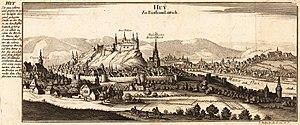
Vue de Huy (1725) par Gabriel Bodenehr
Le collège Saint-Quirin est un établissement scolaire catholique de l'enseignement libre de la Communauté française de Belgique. Il est situé à Huy, rive gauche, rue Entre-deux-Portes, dans le quartier dit d'Outremeuse où il occupe les bâtiments d'un ancien couvent de l'ordre de sainte Marie-Madeleine, fondé en 1855 par Théodore de Montpellier, évêque de Liège.